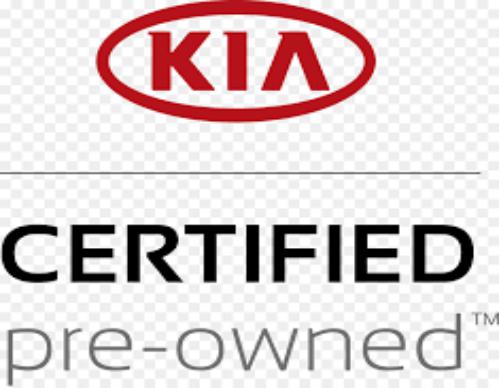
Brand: kia da
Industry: Transportation